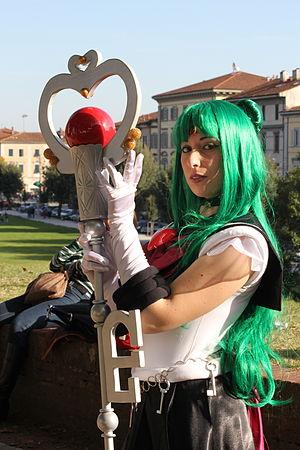
Sailor Pluto est un personnage de fiction et protagoniste de la franchise Sailor Moon créée par Naoko Takeuchi. Gardienne de la porte des Dimensions et du Temps, elle prend l’identité civile de Setsuna Meiō sur Terre, à la fin du XXᵉ siècle.